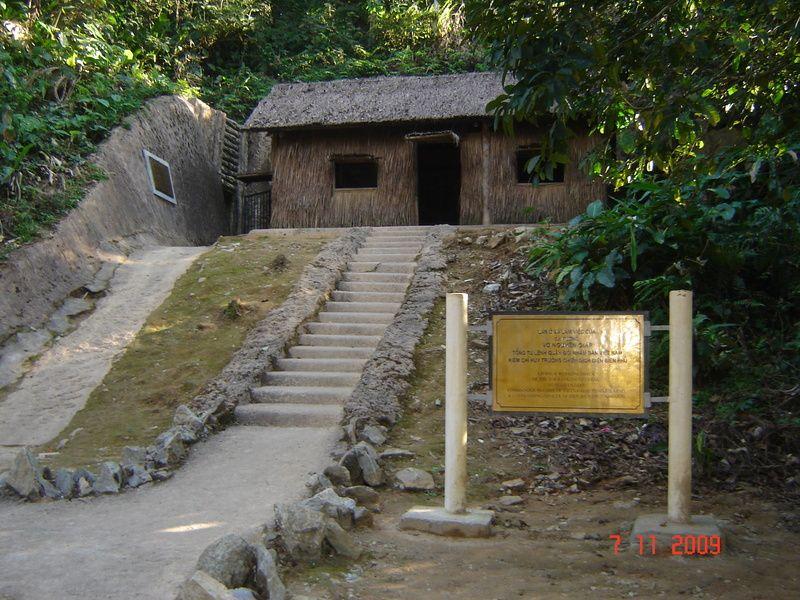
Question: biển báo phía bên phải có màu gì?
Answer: có màu vàng